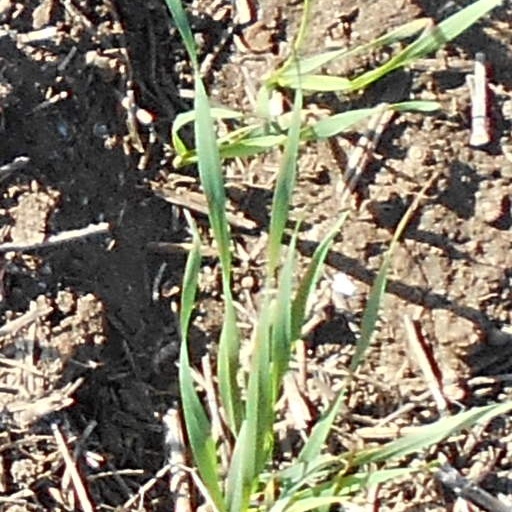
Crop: wheat